Macartney Embassy

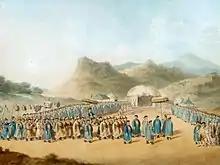
"The Approach of the Emperor of China to His Tent in Tartary to Receive the British Ambassador", by William Alexander (1793)

The embassy reached Beijing on 21 August. It was escorted to a residence north of Beijing, near the Old Summer Palace. The British were not permitted to leave the premises for the duration of their stay. Wanting to be closer to China's political centre, Macartney received permission from Zhengrui to move to a different residence in Beijing, which had been intended to house the embassy after the meeting with the emperor. In Beijing, responsibility for the embassy on the Chinese side would be shared between Zhengrui and two other officials: Jin Jian (金簡), a minister of public works, and his vice minister Yiling'a(伊齡阿). The gifts brought by the embassy were stored amongst other tribute items in the throne room at the Old Summer Palace, which Macartney was the first Briton to visit. Barrow and Dinwiddie were responsible for assembling and arranging the gifts. The most important item, the planetarium, was so complex that it took 18 days to assemble.